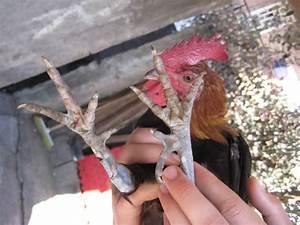
chicken